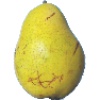
Label: Pear Monster 1